Lebowski Fest

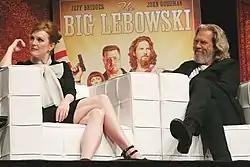
"The Big Lebowski" cast members Julianne Moore and Jeff Bridges at the 2011 Lebowski Fest.

Lebowski Fest was an annual festival that began in 2002 in Louisville, Kentucky, celebrating the 1998 cult film "The Big Lebowski" by Joel Coen and Ethan Coen and was last celebrated in 2018. In addition to its home city of Louisville, Lebowski Fest has been held in Milwaukee, New York, Las Vegas, Los Angeles, Austin, Seattle, Chicago, San Francisco, Portland, London, Boston, New Orleans, Atlanta and Pittsburgh.